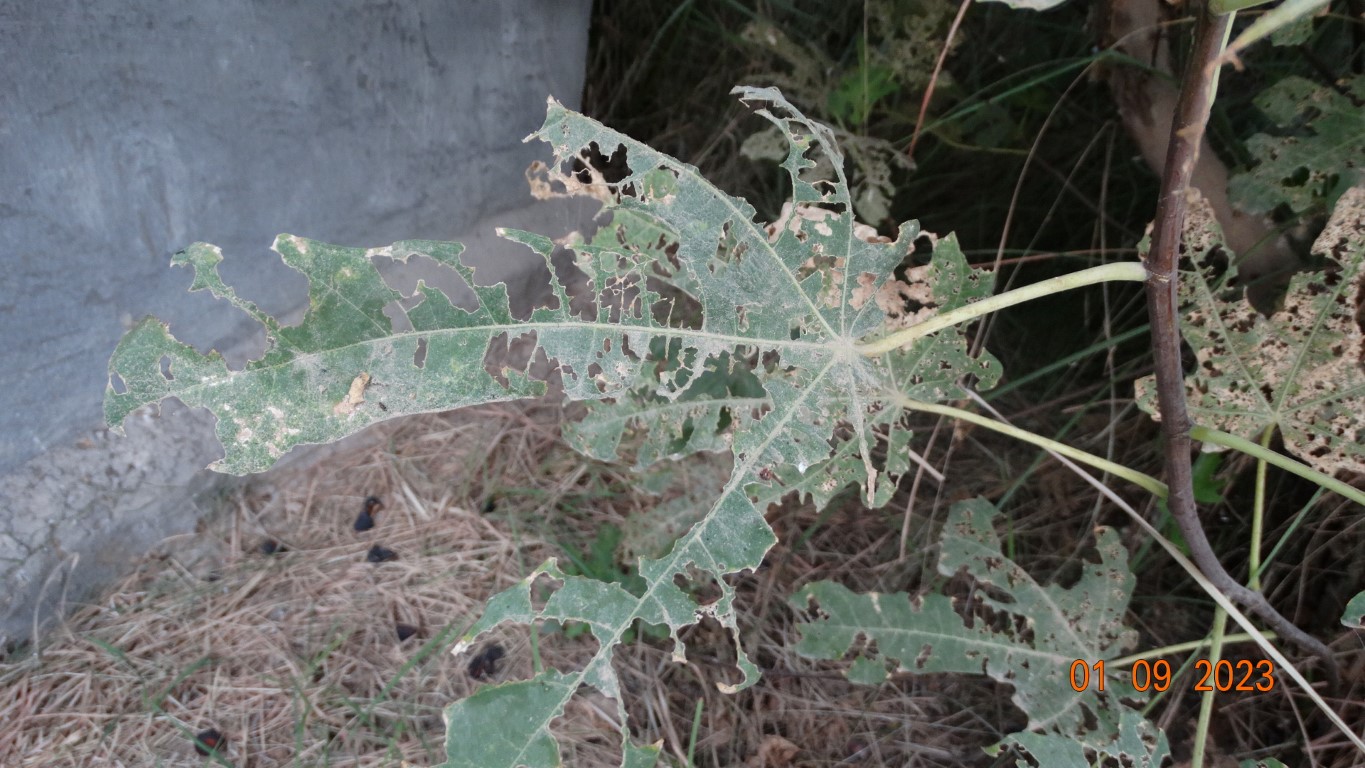
Label: infected